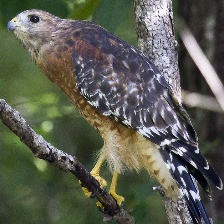
Species: RED SHOULDERED HAWK
Scientific name: BUTEO LINEATUS